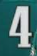
Number: 4